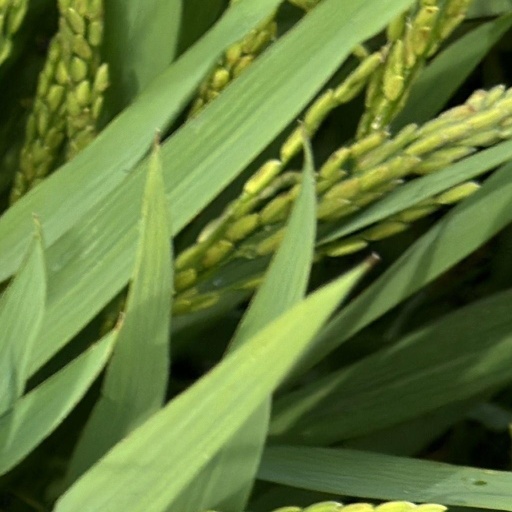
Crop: rice